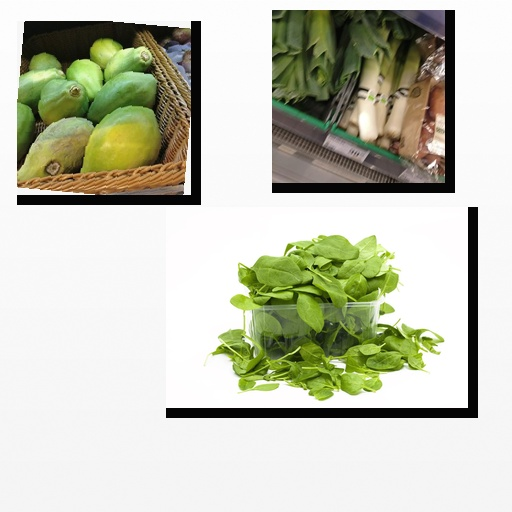
Food items: spinach, papaya, leek